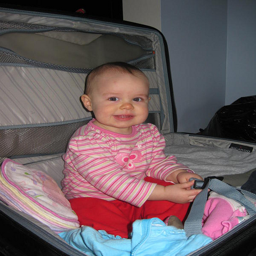
A small child sitting in a big suitcase.
A baby sitting in a piece of luggage on a bed.
A small child playing with a suitcase buckle
A baby in pinks shirt sitting in an open suitcase.
A baby girl smiling while in a suite case.